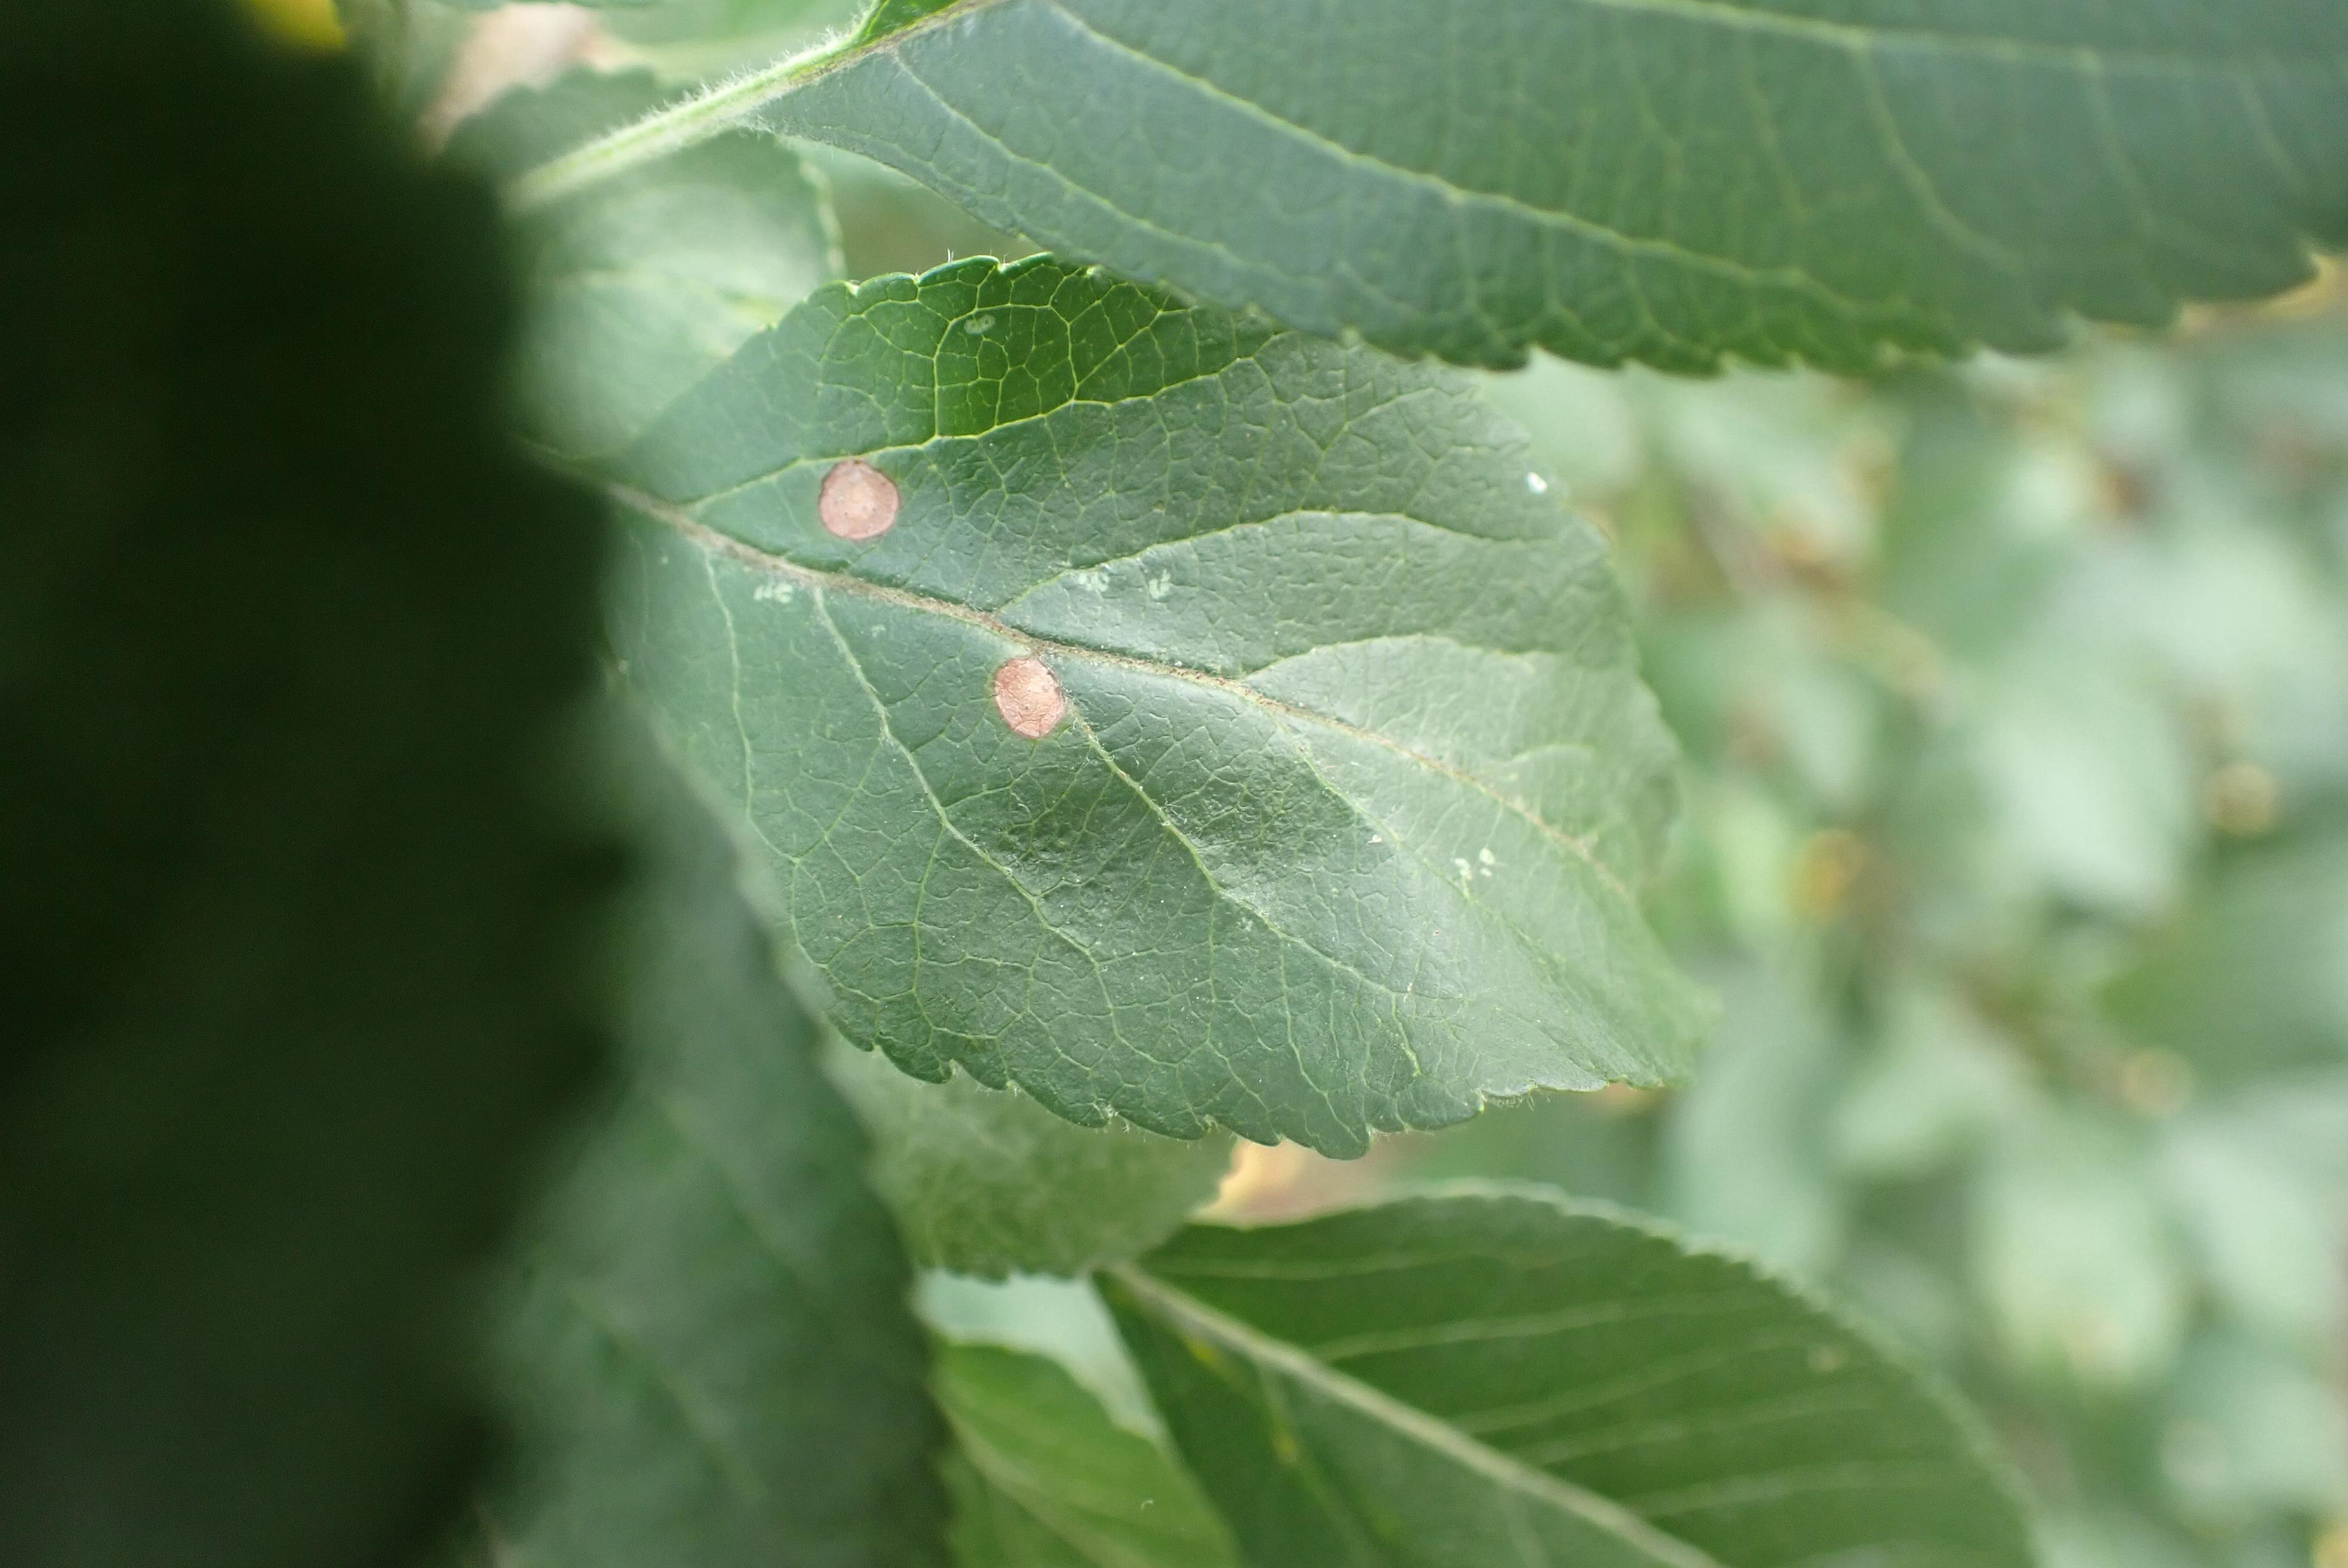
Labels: complex